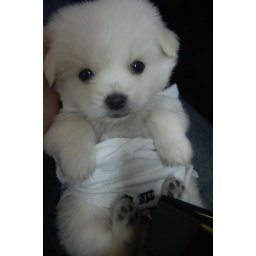
AMELIE's new cute dog PUPPY in SHANGHAI